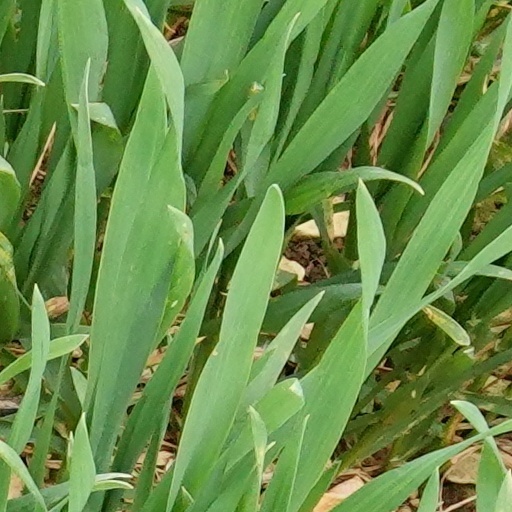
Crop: wheat